Grand Rapids, Michigan

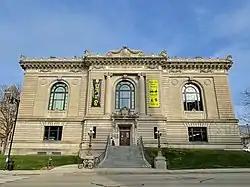
The Main Branch of the Grand Rapids Public Library; the Ryerson Building, its oldest wing, opened in 1904

The Grand Rapids Barbershop Chapter Great Lakes Chorus is an all-male "a cappella" barbershop harmony chorus, including quartets. It is one of the oldest chapters in the Barbershop Harmony Society (formally known as the Society for the Preservation and Encouragement of Barber Shop Quartet Singing in America, or SPEBSQSA). The Grand Rapids chapter organized on November 1, 1939, for quartet singers; it is credited for holding the first society-sanctioned quartet contest in the "Michigan District" (now Pioneer District) in March 1941. In 1944 the Grand Rapids Chapter is credited with having the first International Quartet champions, "The Harmony Halls." In 1947 the Great Lakes Chorus (then called the Grand Rapids Chorus) was founded. In 1953 the first International Chorus Competition was held, and the Great Lakes Chorus took First Place, the first "International Convention Championship Chorus", under the direction of Robert Weaver. The chorus is still very active as a non-profit singing for community, competition, and contracted performances.